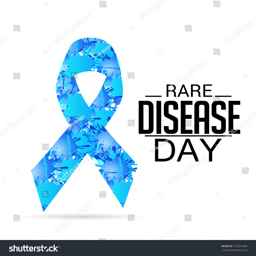
vector illustration of a banner for holiday .